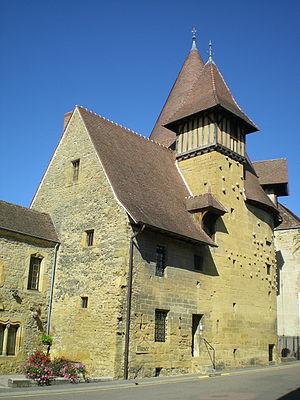
La Tour du Moulin XVe
Le Brionnais est une petite région, pays traditionnel de France, situé dans le sud de la Bourgogne. Elle est réputée pour ses églises romanes, ses châteaux, sa gastronomie et ses paysages verdoyants.